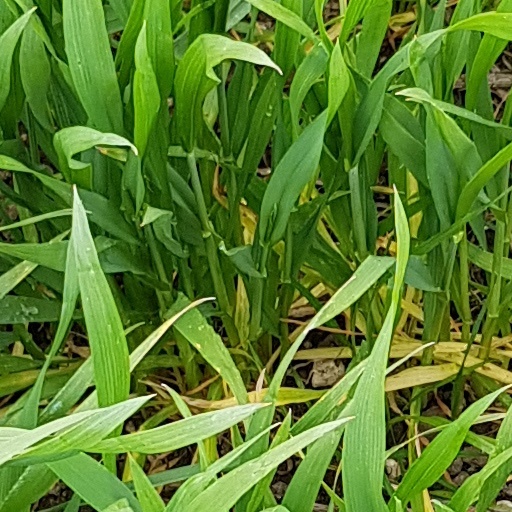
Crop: wheat